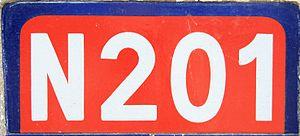
cartouche de la route nationale 201
La route nationale 201, ou RN 201, est une route nationale française. Avant 2006, elle reliait Saint-Julien-en-Genevois à Chambéry. Elle est devenue D 1201 à la suite du décret du 5 décembre 2005, sauf la section en 2×3 voies appelée voie rapide urbaine de Chambéry.